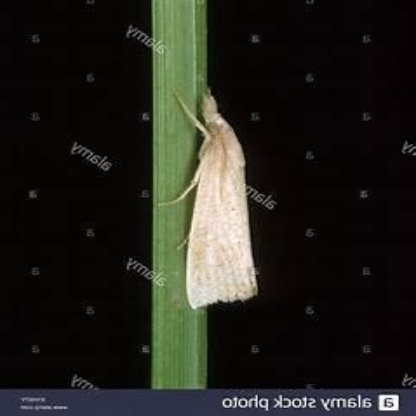
Nhãn: Sâu đục thân (Sọc nâu )( Chilo suppressalis )